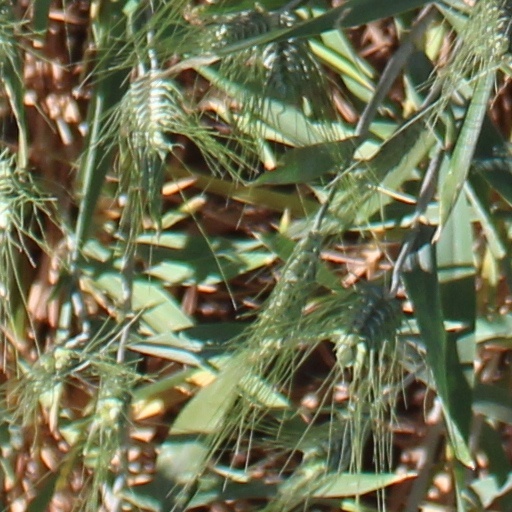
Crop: wheat